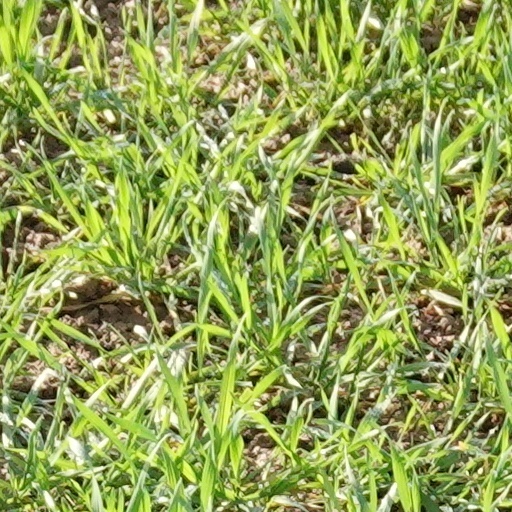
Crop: wheat